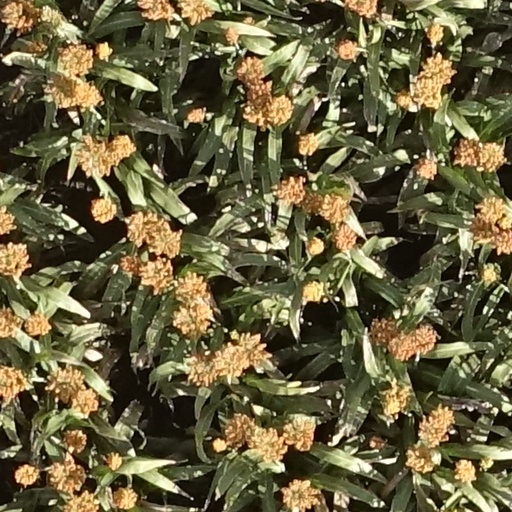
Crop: sorghum